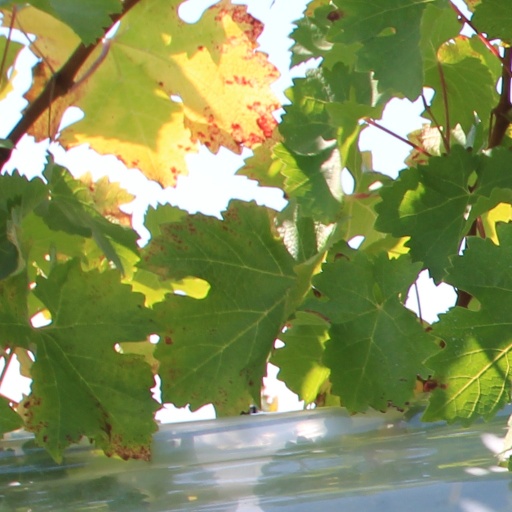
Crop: grape